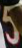
Number: 5